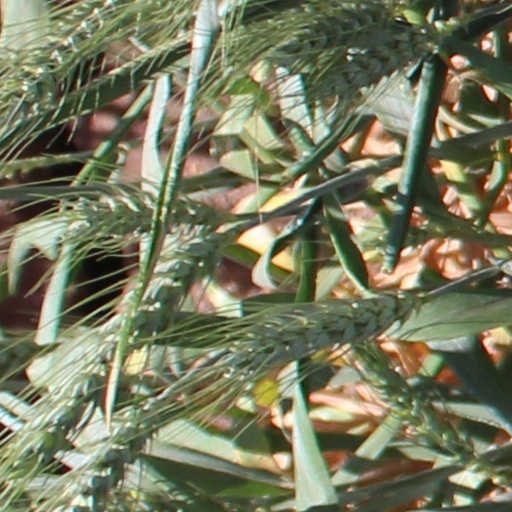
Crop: wheat